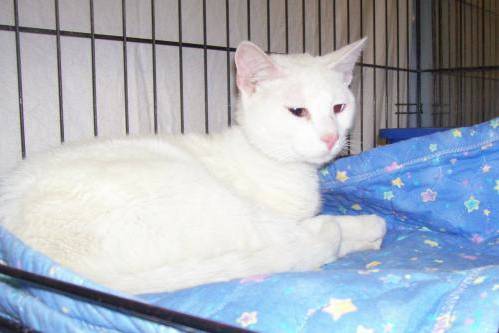
Label: cat